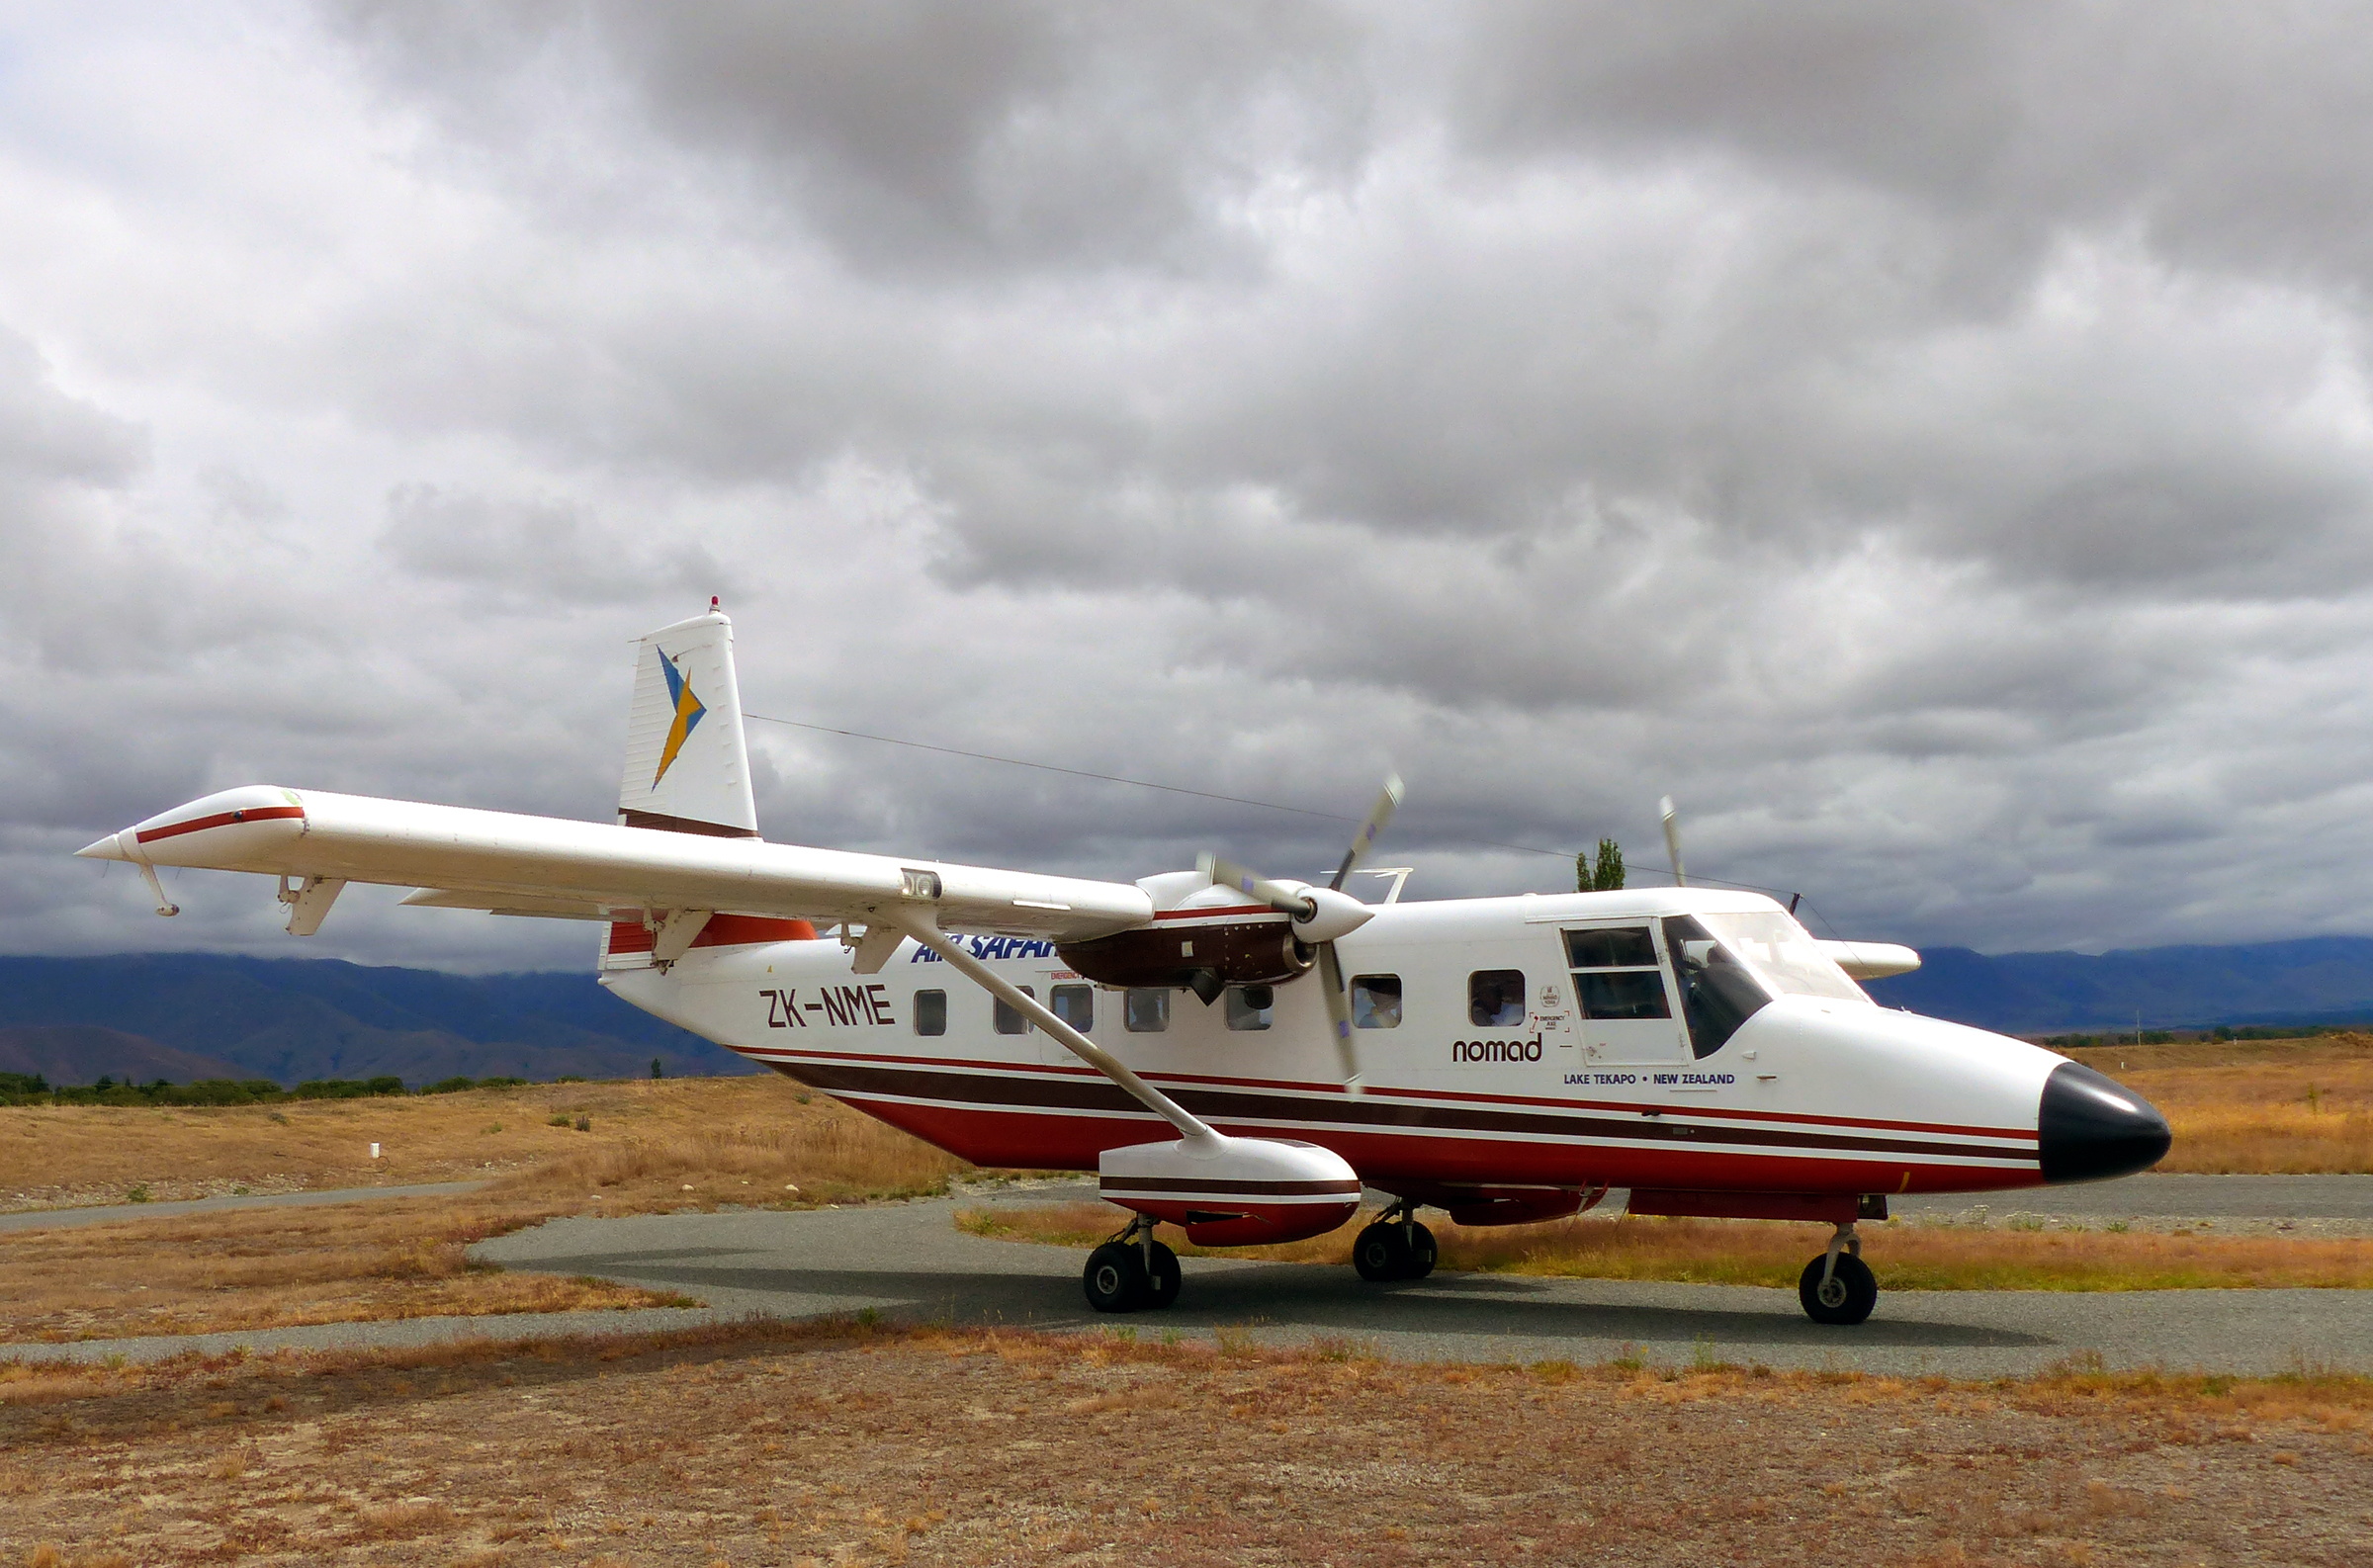
airplane, aircraft, vehicle, airline, aviation, flight, lumixfz200, prop, gafnomad, scenicflightsmtcook, airsafaritekapo, airsafaris, turboprop, light aircraft, air force, atmosphere of earth, aircraft engine, propeller driven aircraft, cessna 172, cessna 206